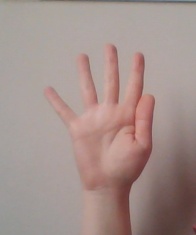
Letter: sheen